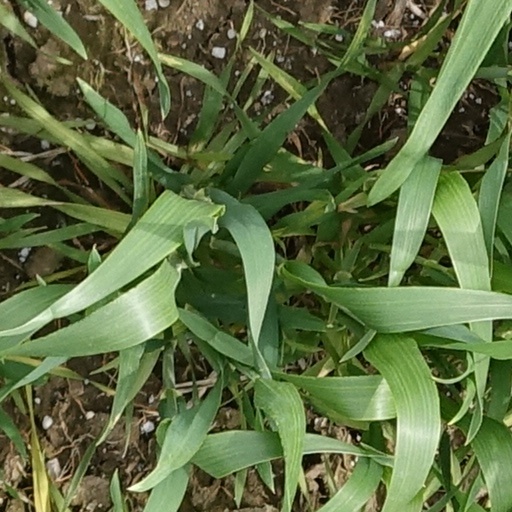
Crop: wheat